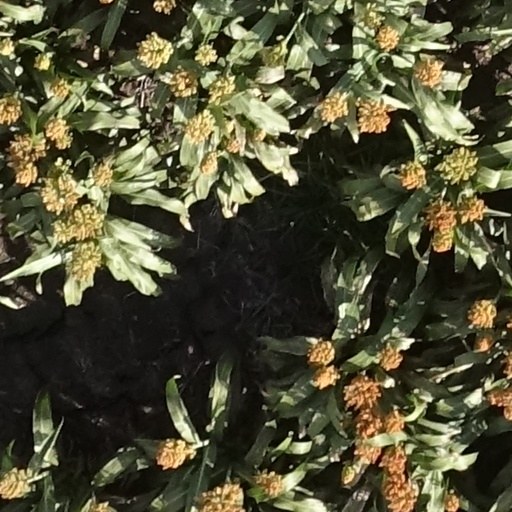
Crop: sorghum